Comets in fiction

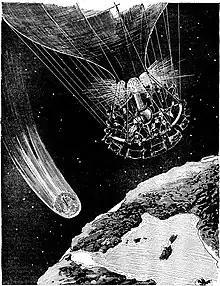
Illustration from Jules Verne's 1877 novel "Hector Servadac" (English title: "Off on a Comet")

Comets have appeared in works of fiction since at least the 1830s. They primarily appear in science fiction as literal objects, but also make occasional symbolical appearances in other genres. In keeping with their traditional cultural associations as omens, they often threaten destruction to Earth. This commonly comes in the form of looming impact events, and occasionally through more novel means such as affecting Earth's atmosphere in different ways. In other stories, humans seek out and visit comets for purposes of research or resource extraction. Comets are inhabited by various forms of life ranging from microbes to vampires in different depictions, and are themselves living beings in some stories.